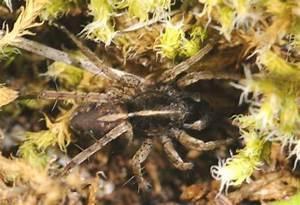
spider